Culture in New York's Capital District

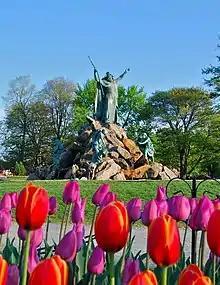
The King Fountain in Washington Park in Albany during the Tulip Fest

One of the largest events in the Capital District is the Tulip Fest held in Albany every spring at Washington Park. The tradition stems from when Mayor Erastus Corning 2nd got a city ordinance passed declaring the tulip as Albany's official flower on July 1, 1948. In addition, he sent a request to Queen Wilhelmina of the Netherlands to name a variety as Albany's tulip. On July 11, 1948, her reply was "Her Majesty gladly accepts the invitation to designate a tulip as the official flower of Albany." She picked the variety "Orange Wonder", a bronzy orange shaded scarlet. The first Tulip Fest was celebrated the next year on May 14, 1949, with opening ceremonies still carried on today as tradition, such as the sweeping of State Street and the crowning of a Tulip Queen. The African-American tradition of Pinksterfest, whose origins are traced back even further to Dutch festivities, was later incorporated into the Tulip Fest.